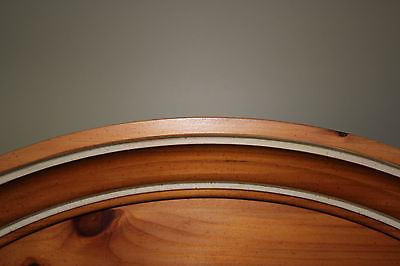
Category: cabinet